Alfred B. Nietzel

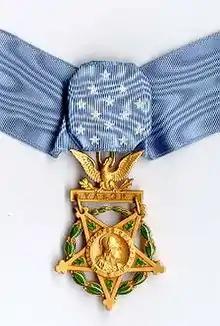
Army Medal of Honor

Alfred B. Nietzel (April 27, 1921 – November 18, 1944) is a posthumous recipient of the US Medal of Honor. He was awarded the Medal of Honor by President Barack Obama in a March 18, 2014 ceremony in the White House. The award comes through the Defense Authorization Act which in 2002, called for a review of Jewish American and Hispanic American veterans from World War II, the Korean War and the Vietnam War to ensure that no prejudice was shown to those deserving the Medal of Honor.